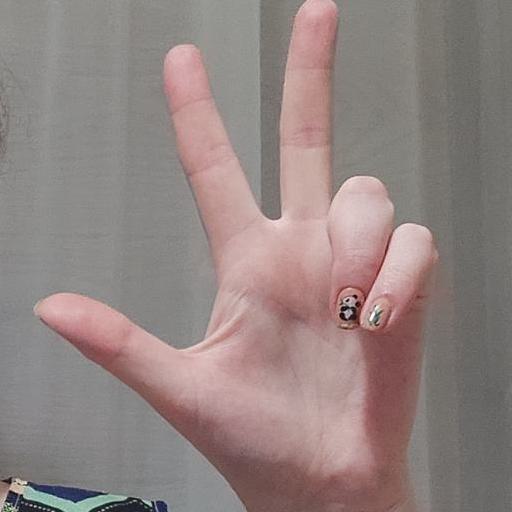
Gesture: three2